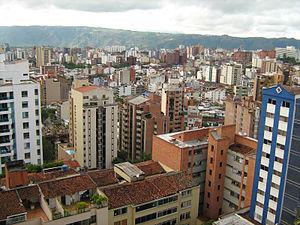
Liste de villes de Colombie de plus de 100 000 habitants